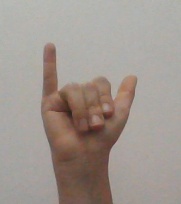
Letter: ya